Sucker Money

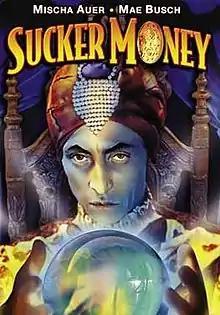

Sucker Money is a 1933 American Pre-Code film directed by Dorothy Davenport and Melville Shyer. The film is also known as Victims of the Beyond in the United Kingdom.